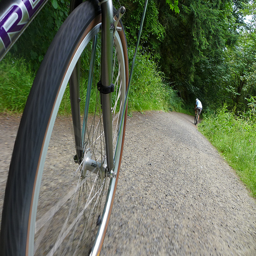
An unusual camera angle used while riding a bicycle.
a man on a bike riding on the path
The wheel of a bicycle going down the street
The person is riding a bike down a dirt trail in the woods.
Two people riding bicycles down a wooded path.